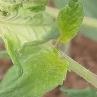
Crop: Tomato
Condition: healthy-leaf